Roy A. and Gladys Westbrook House

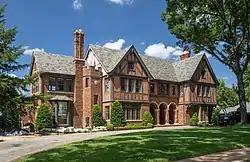
Westbrook House in 2019

Roy A. And Gladys Westbrook House is located in Fort Worth, Texas, United States. It was added to the National Register of Historic Places on January 8, 2009.